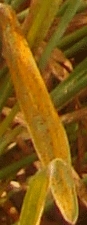
Label: Wheat___Brown_Rust